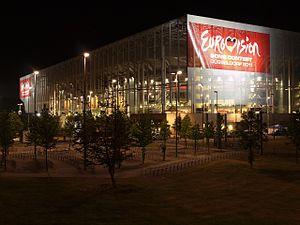
Düsseldorf est une ville de l'ouest de l'Allemagne. Capitale et deuxième plus grande ville du Land de Rhénanie-du-Nord-Westphalie, située principalement sur la rive droite du Rhin, elle se trouve aux limites occidentales de la vaste agglomération de Rhin-Ruhr qui regroupe environ 11 300 000 habitants. Septième plus grande ville d'Allemagne, Düsseldorf a une population de 601 074 habitants. En 2018, la qualité de vie à Düsseldorf est l'une des meilleures au monde selon le classement Mercer.
Le Concours Eurovision de la chanson 2011 fut la cinquante-sixième édition du concours. Il se déroula les mardi 10, jeudi 12 mai 2011 et le samedi 14 mai 2011, à Düsseldorf, en Allemagne. Le slogan de cette édition est Feel Your Heart Beat!.